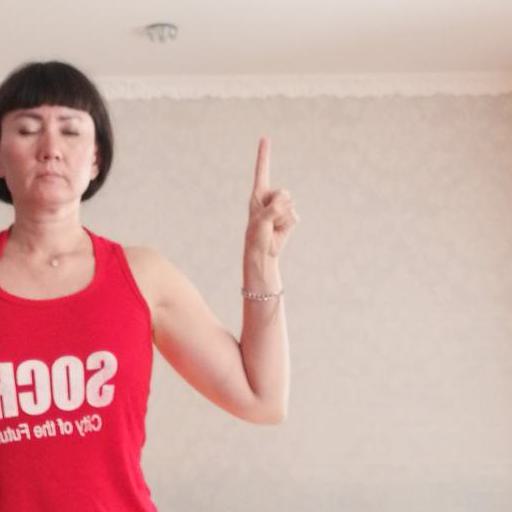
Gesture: one